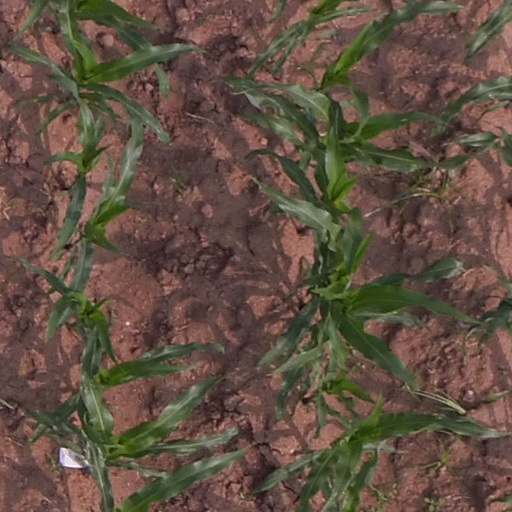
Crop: maize; corn